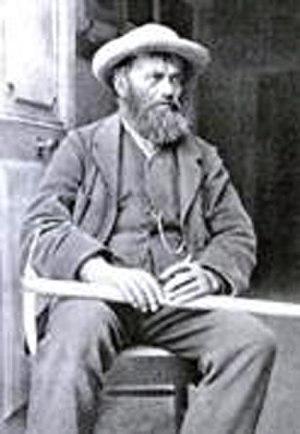
Le guide de montagne ou guide de haute montagne est un alpiniste professionnel qui conduit, contre rémunération, des alpinistes amateurs ou des touristes dans des courses en montagne. Le guide est non seulement celui qui montre le chemin et dirige le groupe, mais il peut aussi être celui qui enseigne les techniques et les connaissances du milieu montagnard.
Pierre Gaspard, né le 27 mars 1834 à Saint-Christophe-en-Oisans et mort le 16 janvier 1915 dans ce même village, est un alpiniste français. Il réalise la première ascension de la Meije le 16 août 1877 avec son fils et Emmanuel Boileau de Castelnau ; ascension suivant l'arête du promontoire, qui deviendra la voie « normale ».
La liste de grimpeurs et d'alpinistes est la liste des personnes notables pour leurs activités d'alpinisme, d'escalade.